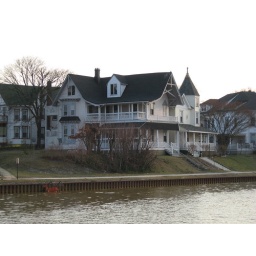
View from across the lake in Asbury Park. I live on the ground floor.